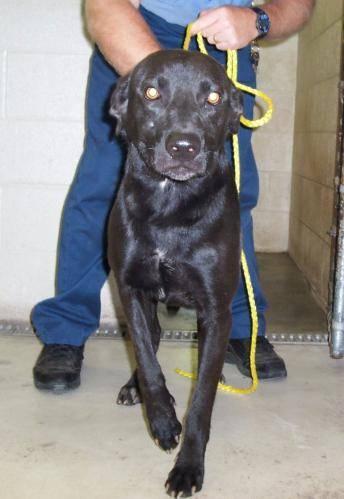
dog